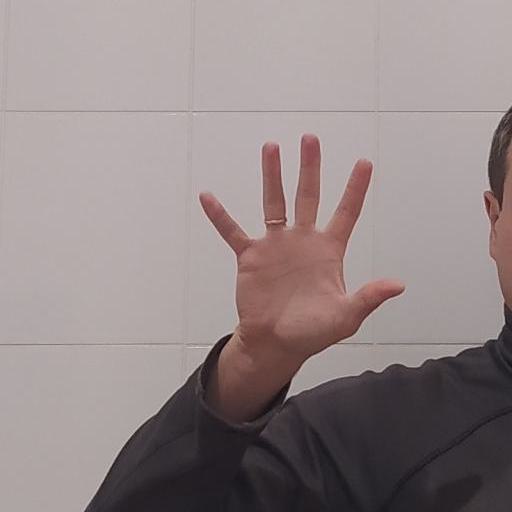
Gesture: palm